Portable stove

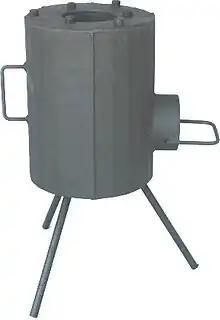
A rocket stove

Outside of America, metaldehyde is used as a solid fuel in small portable stoves. It is a lightweight fuel with little smell that burns leaving no residue. It is however toxic to animals including humans if ingested and metaldehyde fuel tablets need to be handled with care to avoid inadvertent ingestion.